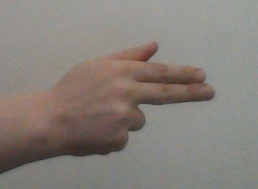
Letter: ghain